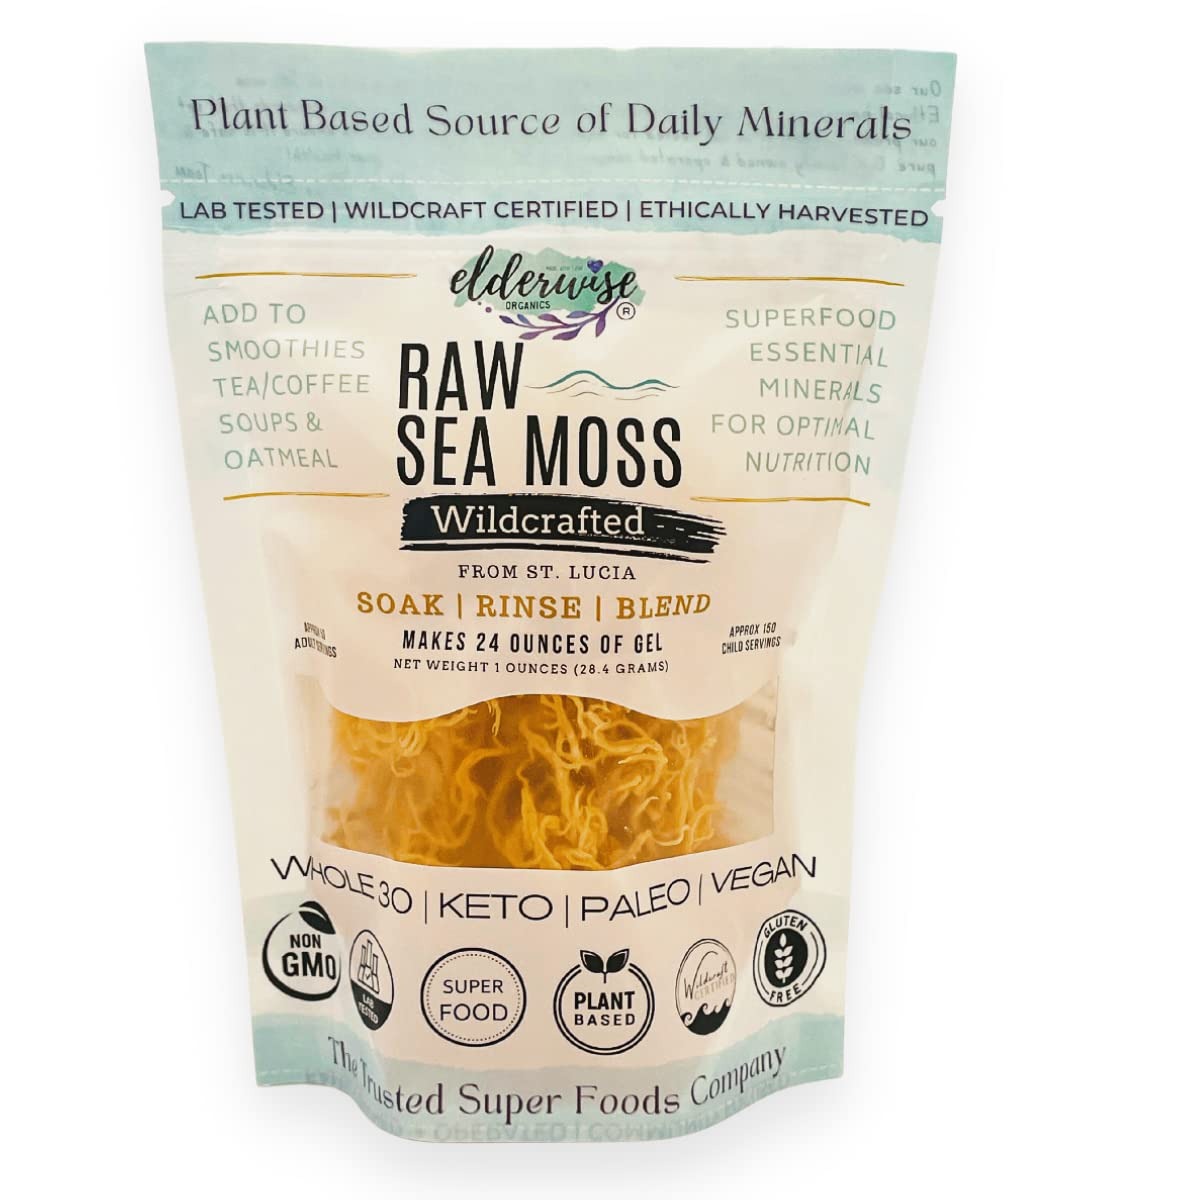
Item Name: Elderwise Raw Sea Moss | Organic Seamoss Makes 20oz of Gel | Wildcrafted Golden Sea moss | Raw & Non GMO Certified | Sundried | Mineral and Vitamin Rich | Golden
Bullet Point 1: MAKES 20 OZ OF GEL – Our package is more than enough to make 20oz of real and ethically harvested seamoss gel. Consume it to help improve immunity, digestion, skin appearance, joints, and muscles, thanks to the high vitamin, nutrition, and mineral content.
Bullet Point 2: 100% NATURAL AND AUTHENTIC – As the name suggests, our sea moss raw organic is 100% pure and natural: it is a clean, real, authentic, ocean-grown whole food source for minerals. It is perfect support for vegan, organic, non-GMO, Paleo, and Keto diets.
Bullet Point 3: WILDCRAFTED, RAW, AND SUN-DRIED – Ethically harvested from Saint Lucia, our sea moss raw organic is hand-picked and sun-dried. Furthermore, it is officially recognized as Wildcrafted; you can be sure that it's of the highest quality
Bullet Point 4: MINERAL AND VITAMIN RICH – Our sea moss organic is a superfood that's perfect for anyone looking to add some extra nutrients to their diet. It contains 92 vitamins and minerals, allowing you to enjoy guilt-free snacks without compromising on flavor or aroma.
Bullet Point 5: EASY TO USE – The wildcrafted sea moss is simple to prepare, just wash, rinse, and blend, and it packs a powerful nutritional punch. Add it to your next smoothie, juice, pre and post-workout drinks, yogurts, dressings, sauces, and a lot more for an added boost of energy and nutrition.
Product Description: NUTRIENT-RICH ORGANIC SEA MOSS Experience the natural goodness of our seamoss raw organic, carefully sourced and wildcrafted from the pristine waters of St. Lucia. This superfood is a rich source of 92 vitamins and minerals, making it an ideal addition to your diet for enhanced immunity, digestion, and overall well-being. AUTHENTIC, WILDCRAFTED, AND ETHICAL Our sea moss organic is hand-picked and sun-dried, ensuring that it retains its authenticity and natural integrity. Recognized as wildcrafted, Our product is of the highest quality, supporting vegan, organic, non-GMO, Paleo, and Keto lifestyles. EASY-TO-USE, VERSATILE NUTRITION Prepare a nourishing treat with ease by washing, rinsing, and blending our raw sea moss. Whether added to smoothies, juices, pre and post-workout drinks, yogurts, dressings, or sauces, enjoy a convenient and powerful nutritional boost that aligns with your health goals.
Value: 24.0
Unit: Ounce

Price: 14.99